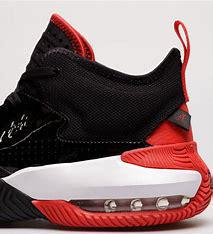
Brand: Jordan
Model: Stay Loyal 2